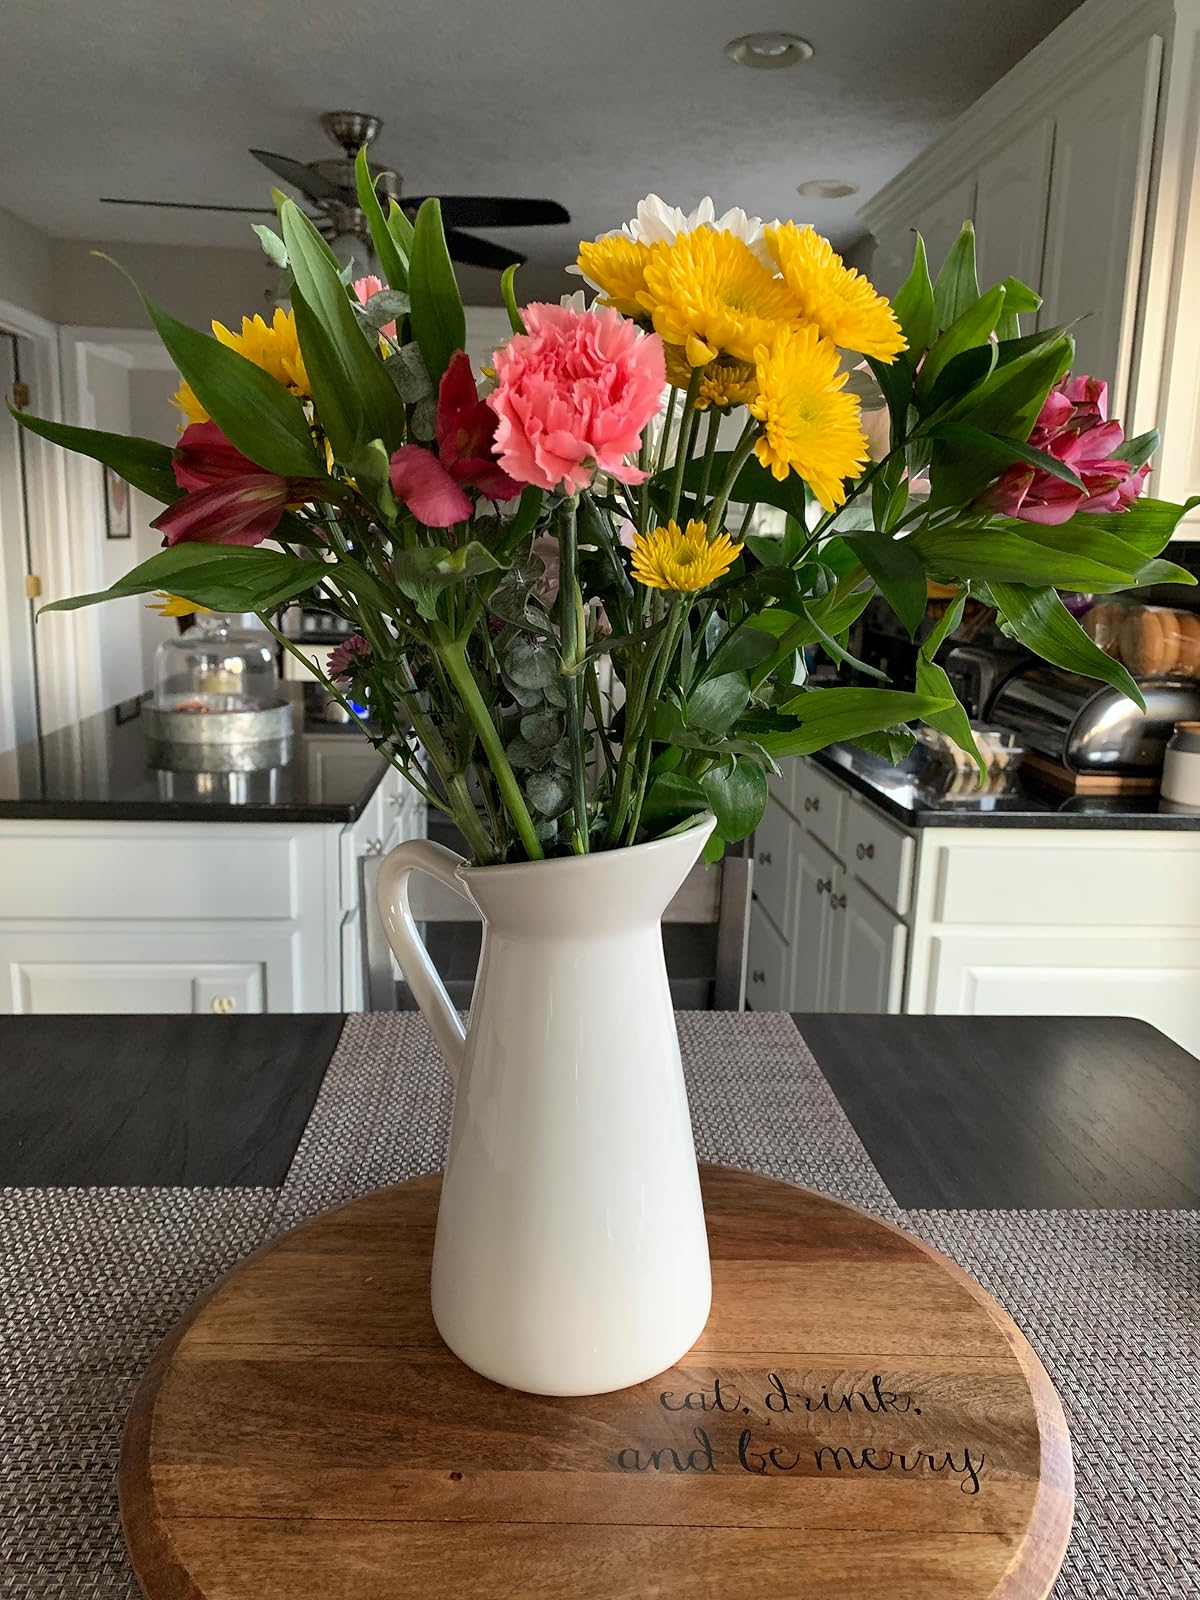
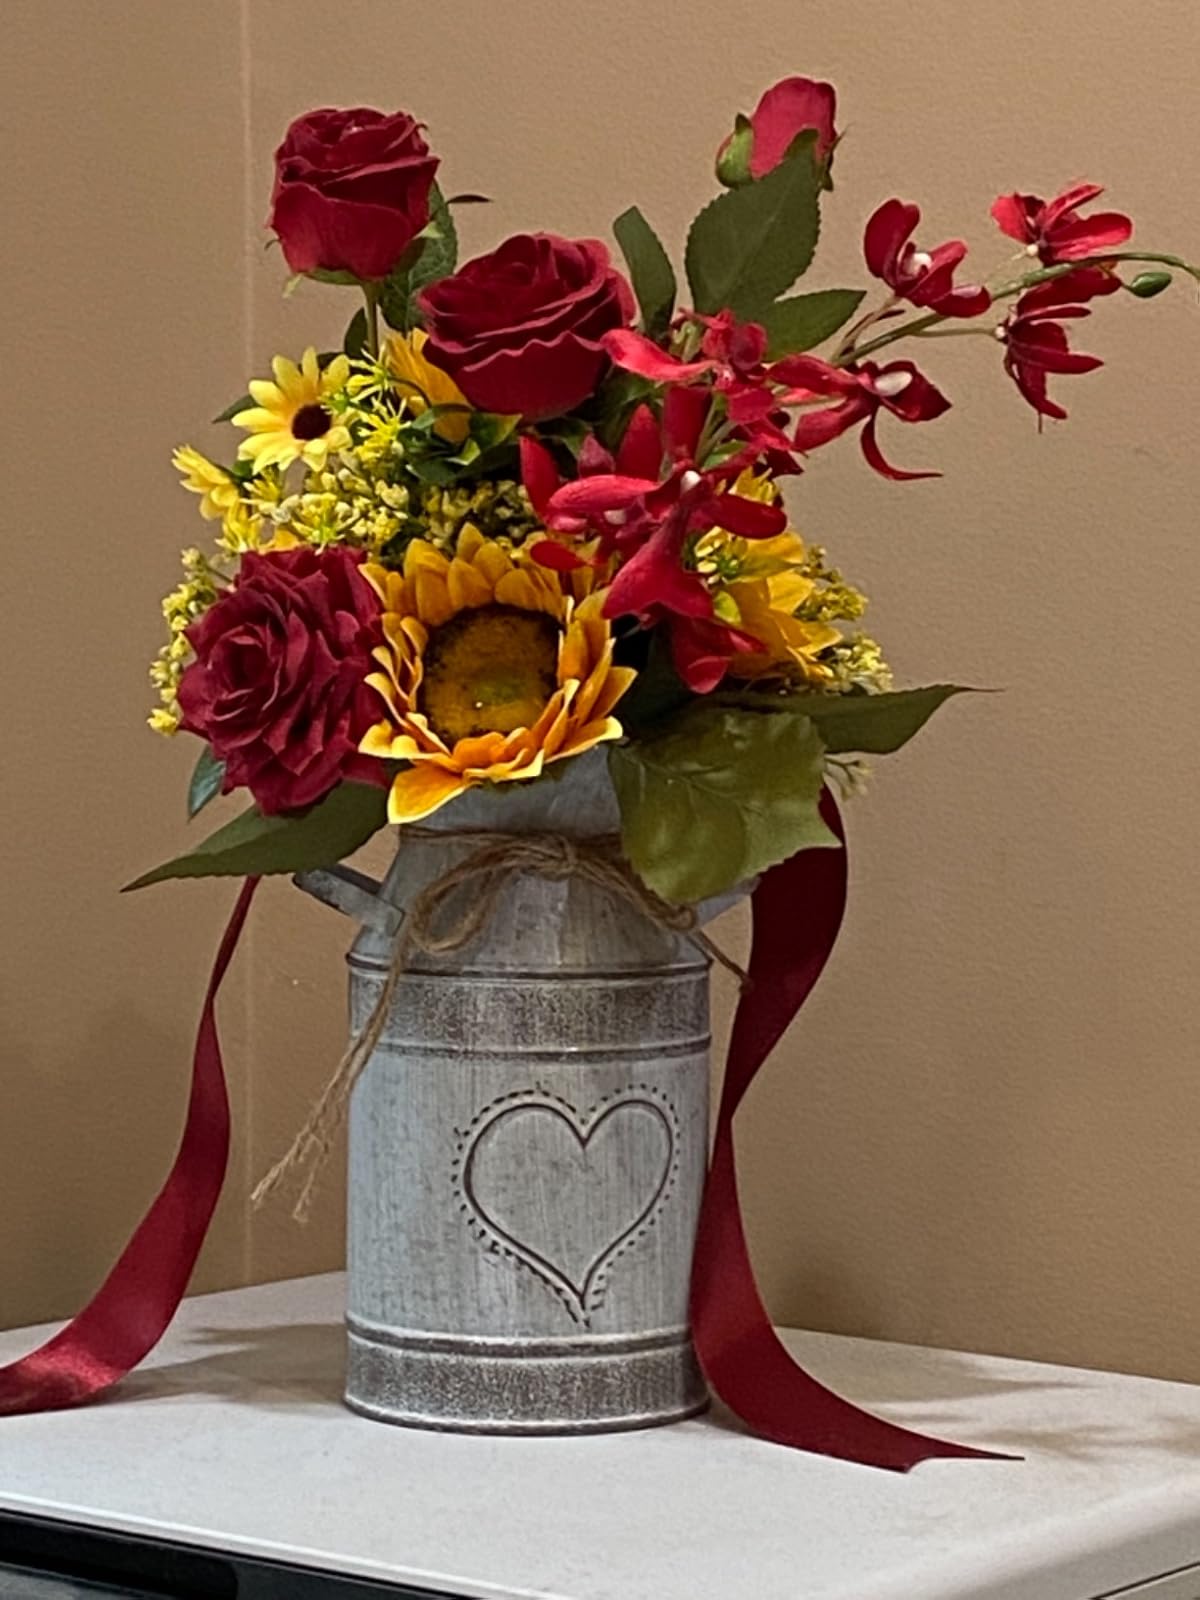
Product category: vase
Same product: no